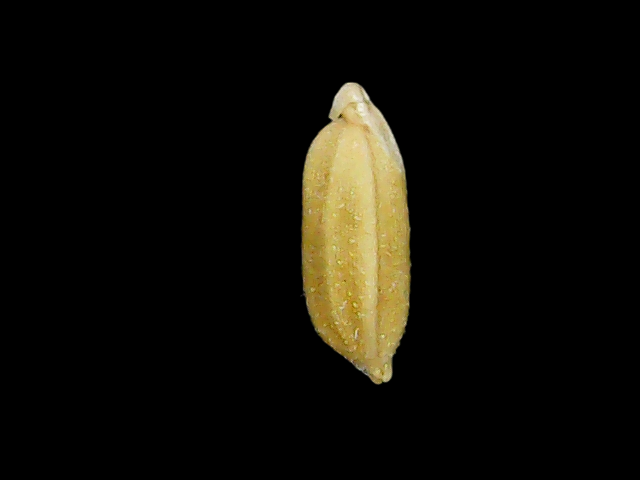
Rice variety: Bd95